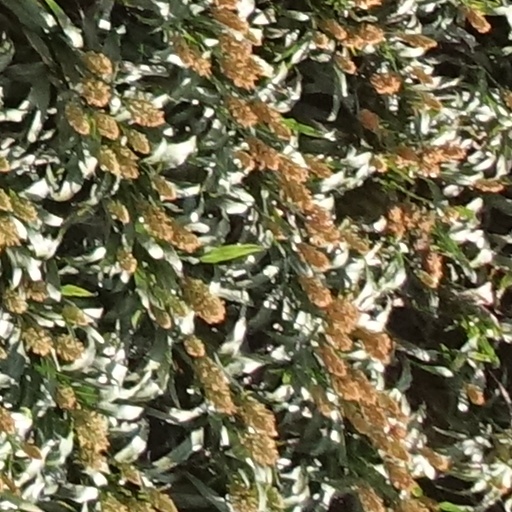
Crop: sorghum